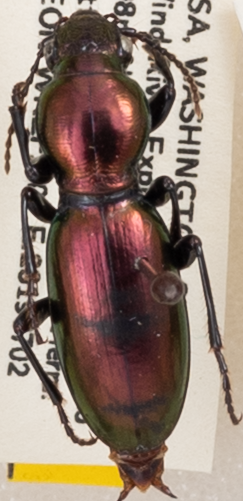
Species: Zacotus matthewsii
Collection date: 2019-07-02
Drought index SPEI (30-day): -0.944
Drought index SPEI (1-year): -1.93
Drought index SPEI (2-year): -2.09